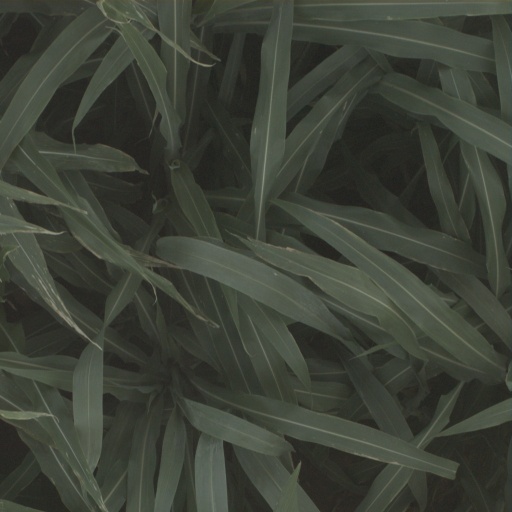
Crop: sorghum